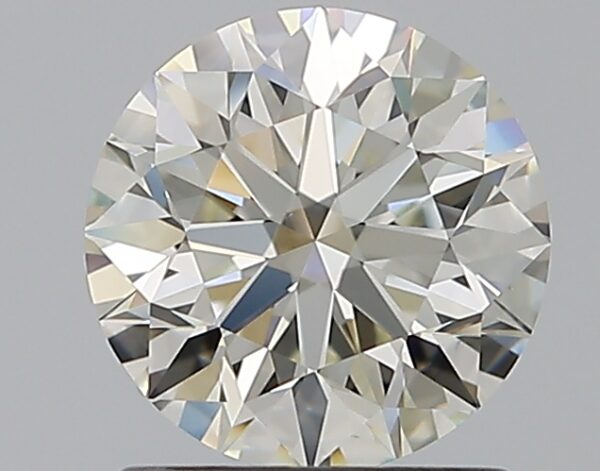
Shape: round
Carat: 1.12
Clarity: VVS2
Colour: K
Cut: EX
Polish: EX
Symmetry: EX
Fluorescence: F
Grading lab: GIA
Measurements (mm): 6.6 x 6.63 x 4.15